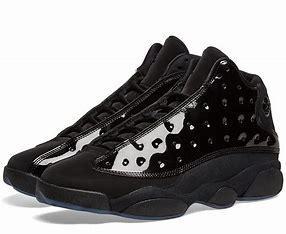
Brand: Jordan
Model: 13